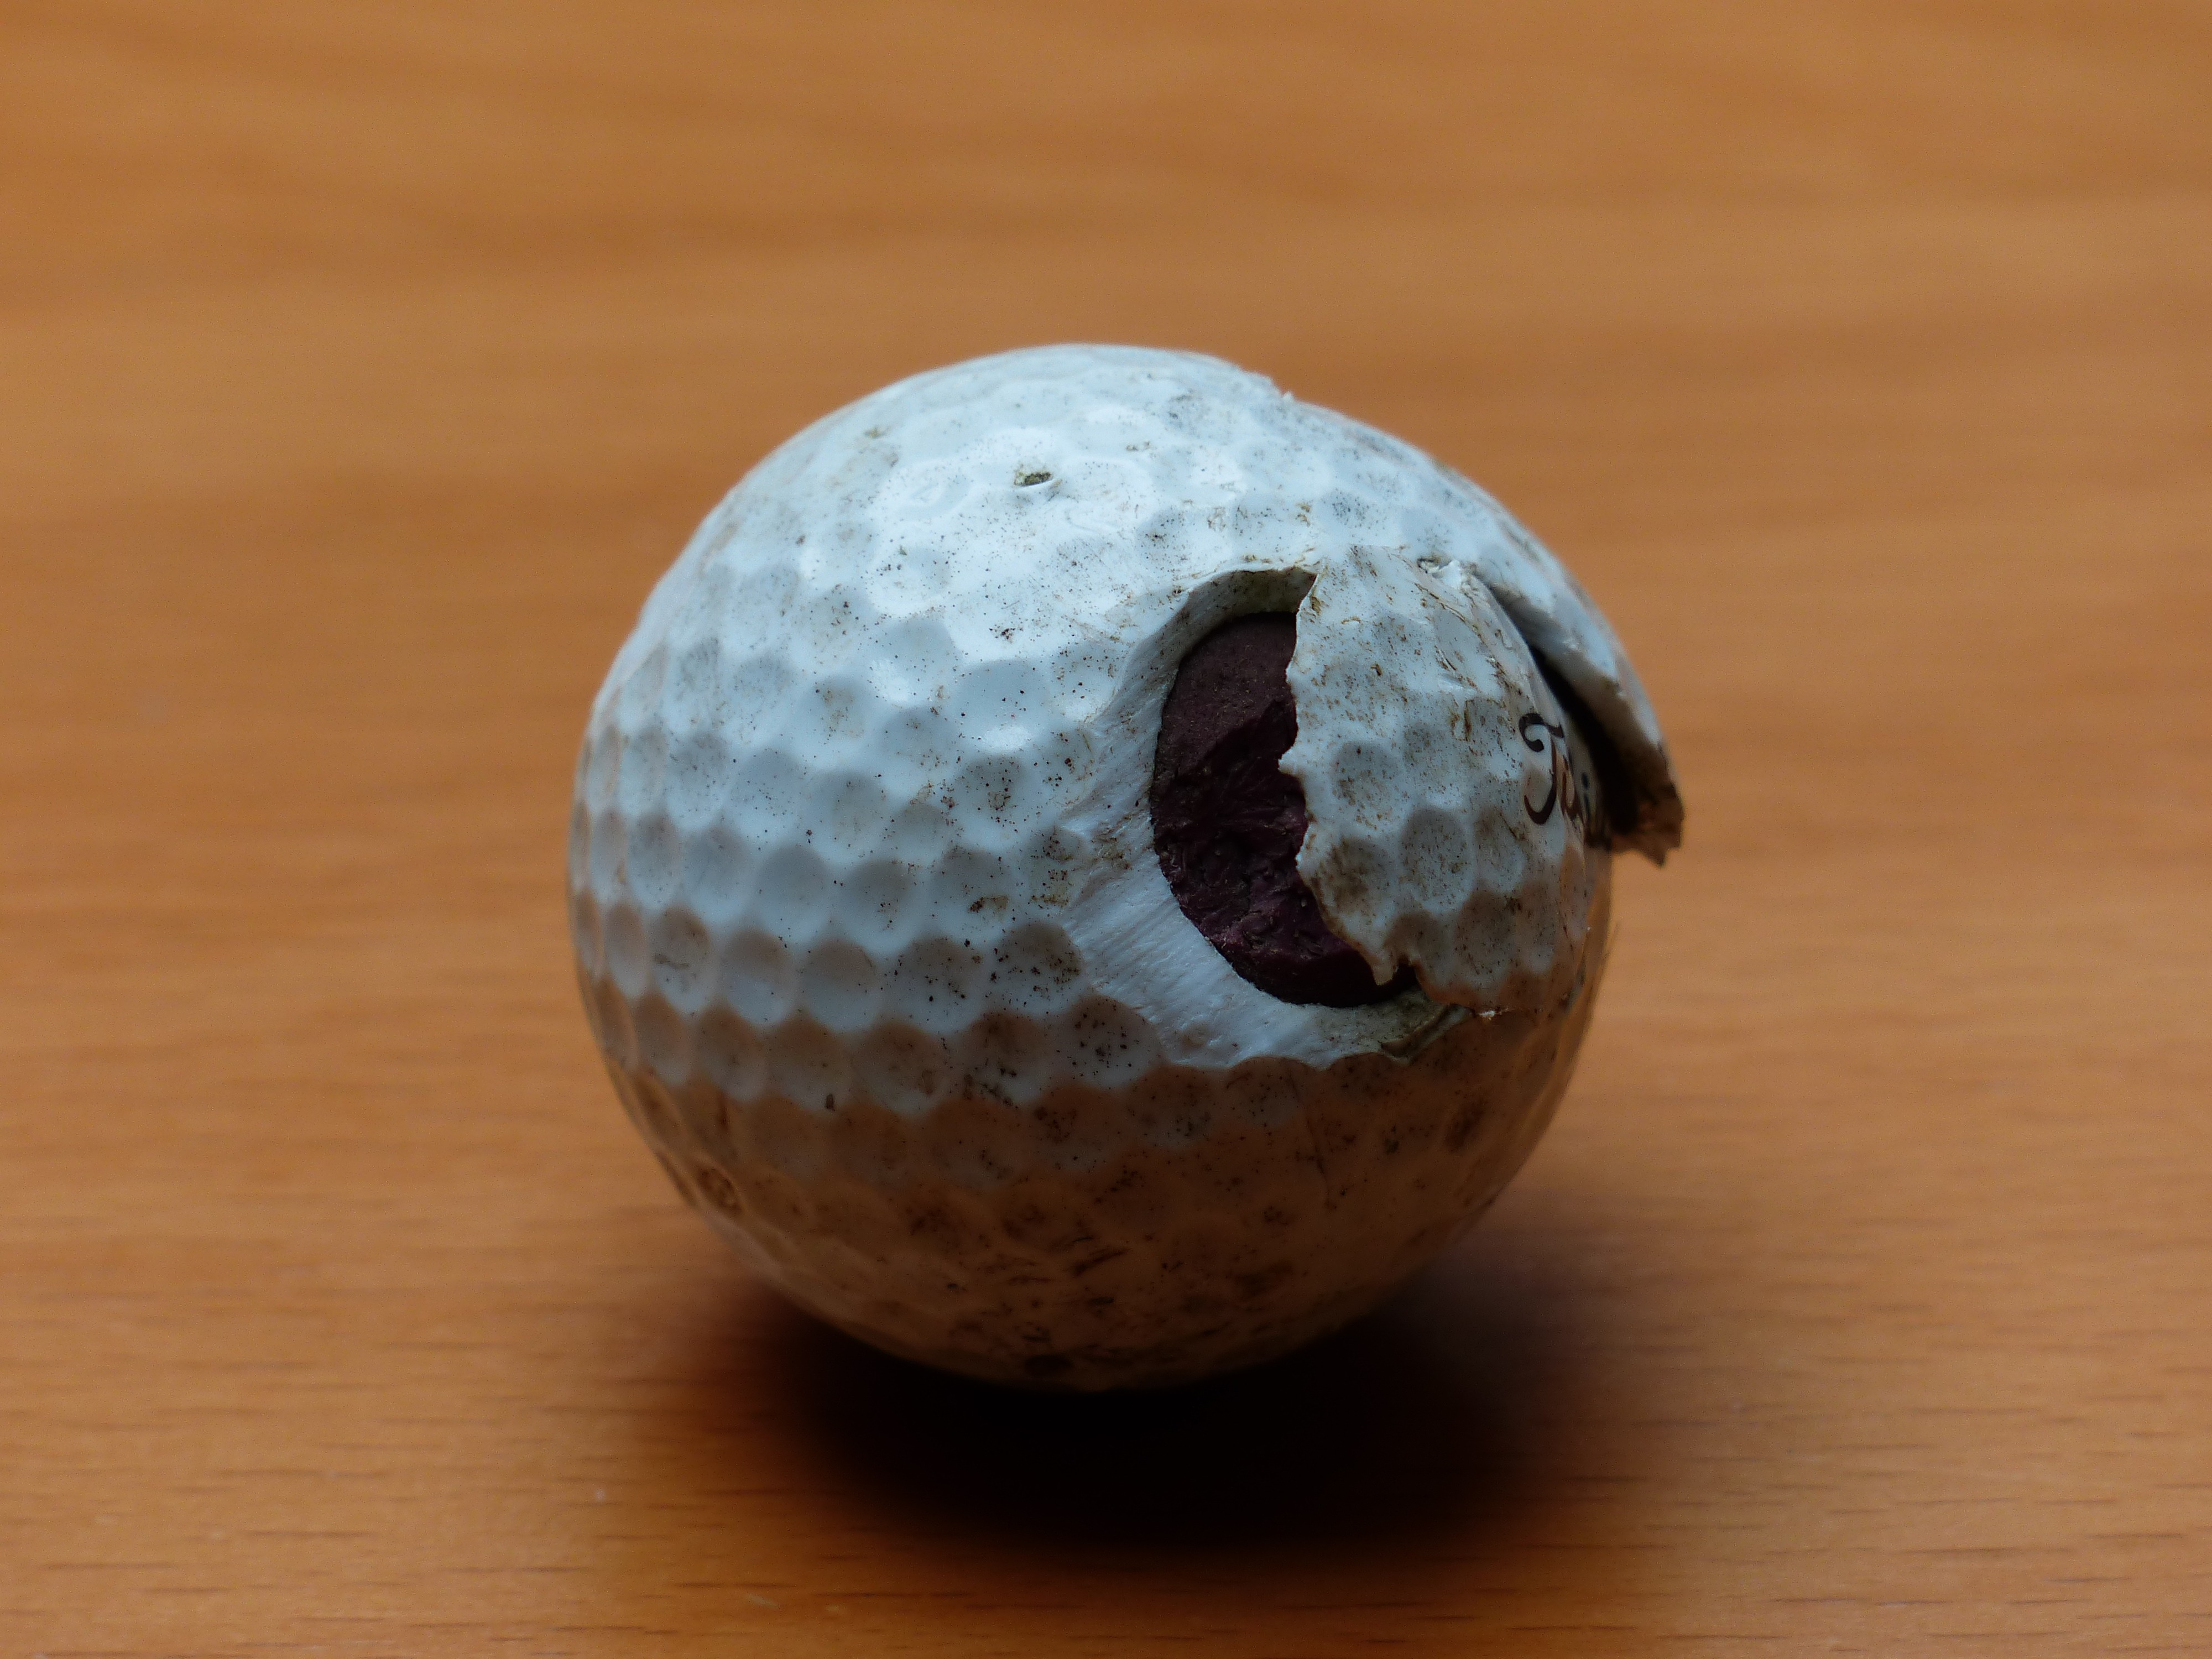
white, food, produce, broken, golf, sports equipment, golf ball, ball, sphere, damaged, damage, shape, golf equipment, battered, saji